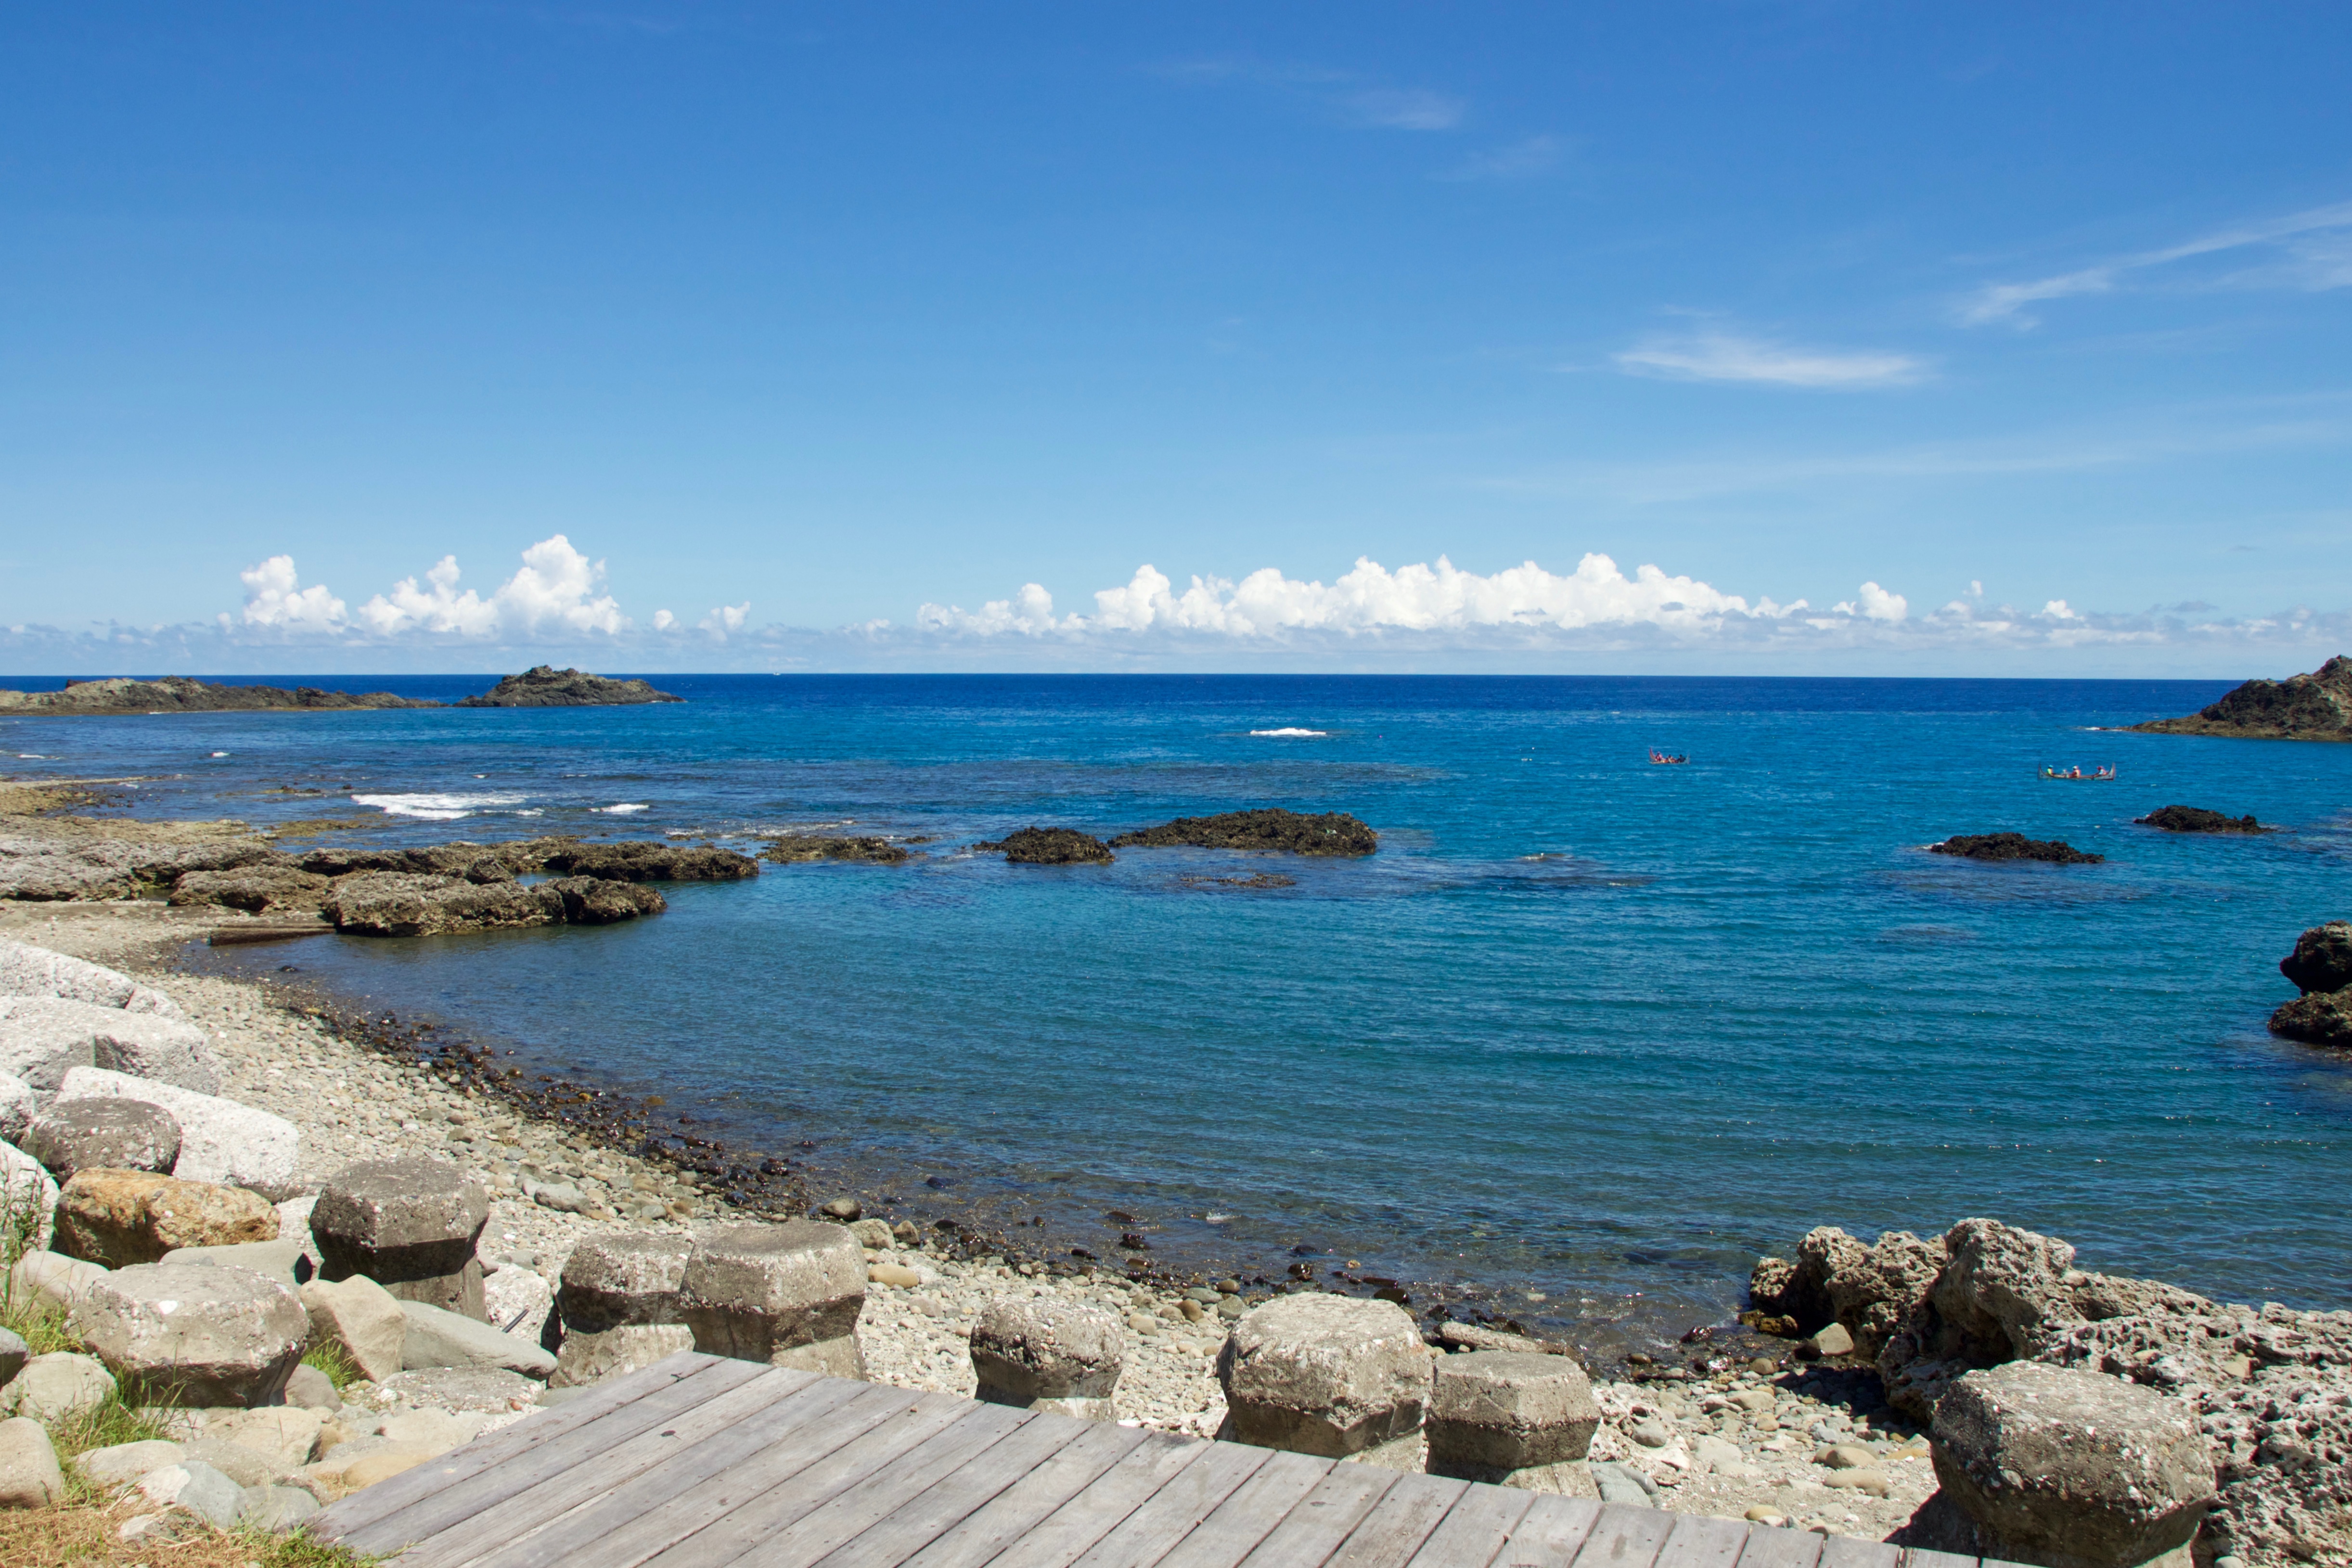
beach, sea, coast, ocean, horizon, shore, vacation, cove, lagoon, bay, body of water, cape, islet